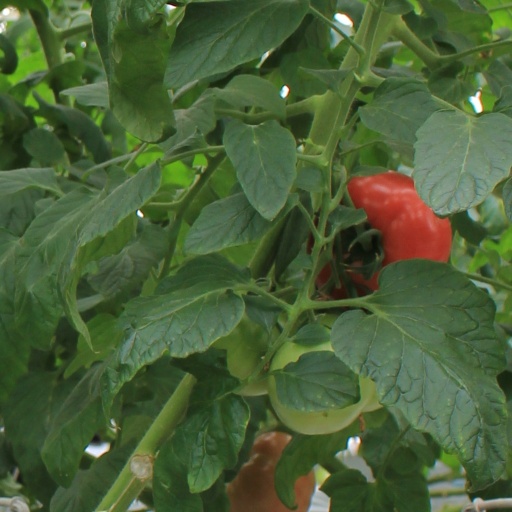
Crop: tomato